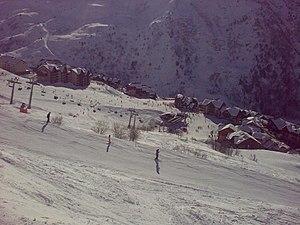
Le front de neige de Valmeinier, vu du dessus.
Le domaine skiable Galibier-Thabor, 160 km de pistes, regroupe les stations de Valloire et Valmeinier. Il est situé en France dans le département de la Savoie, en région Auvergne-Rhône-Alpes.